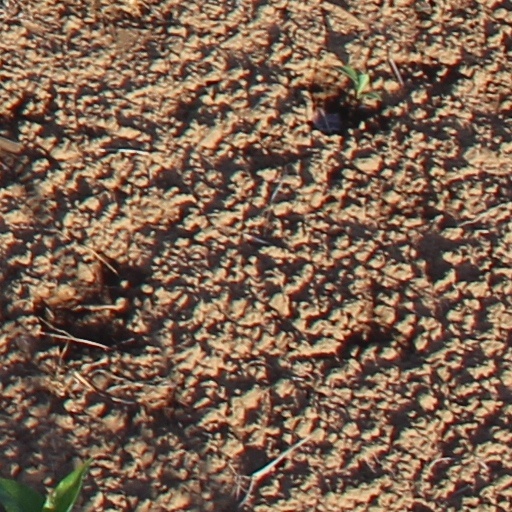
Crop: wheat